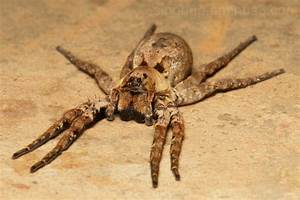
Label: ragno